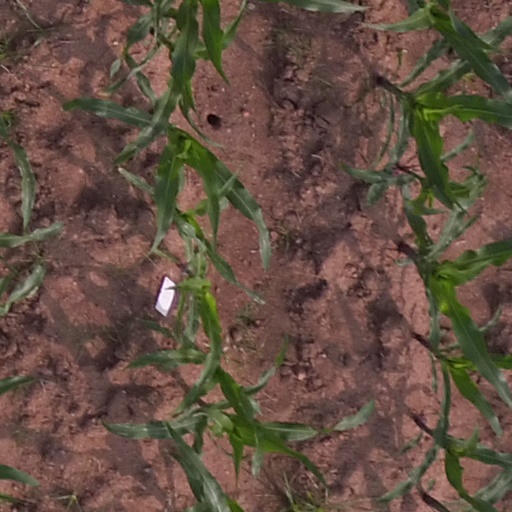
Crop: maize; corn